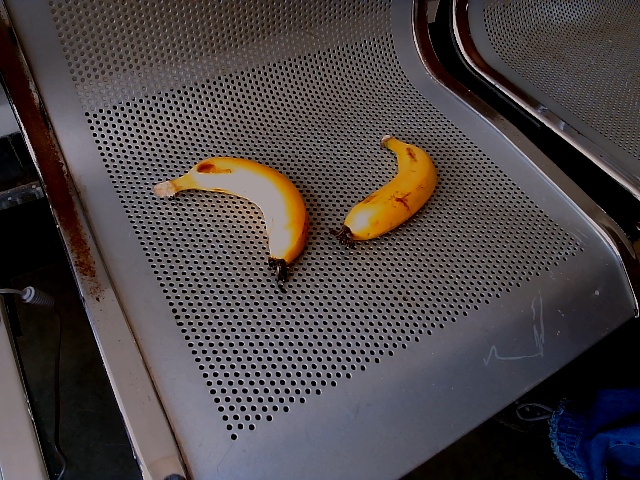
Label: Ripe_Banana